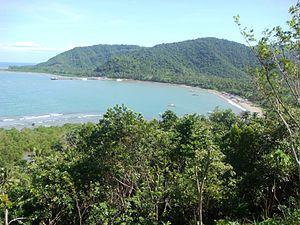
La Baie de Baler est une baie située dans la partie nord-est de l'île de Luçon aux Philippines. C'est une extension de la mer des Philippines, bordée par quatre municipalités de la province d'Aurora.